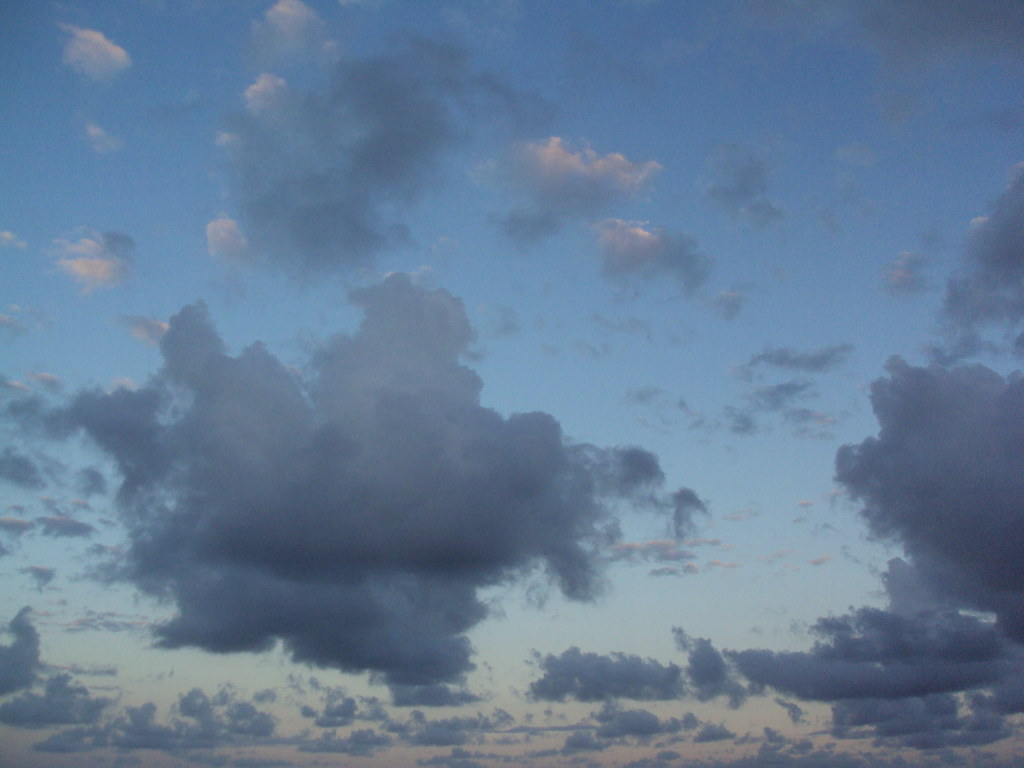
Fire: no
Smoke: no